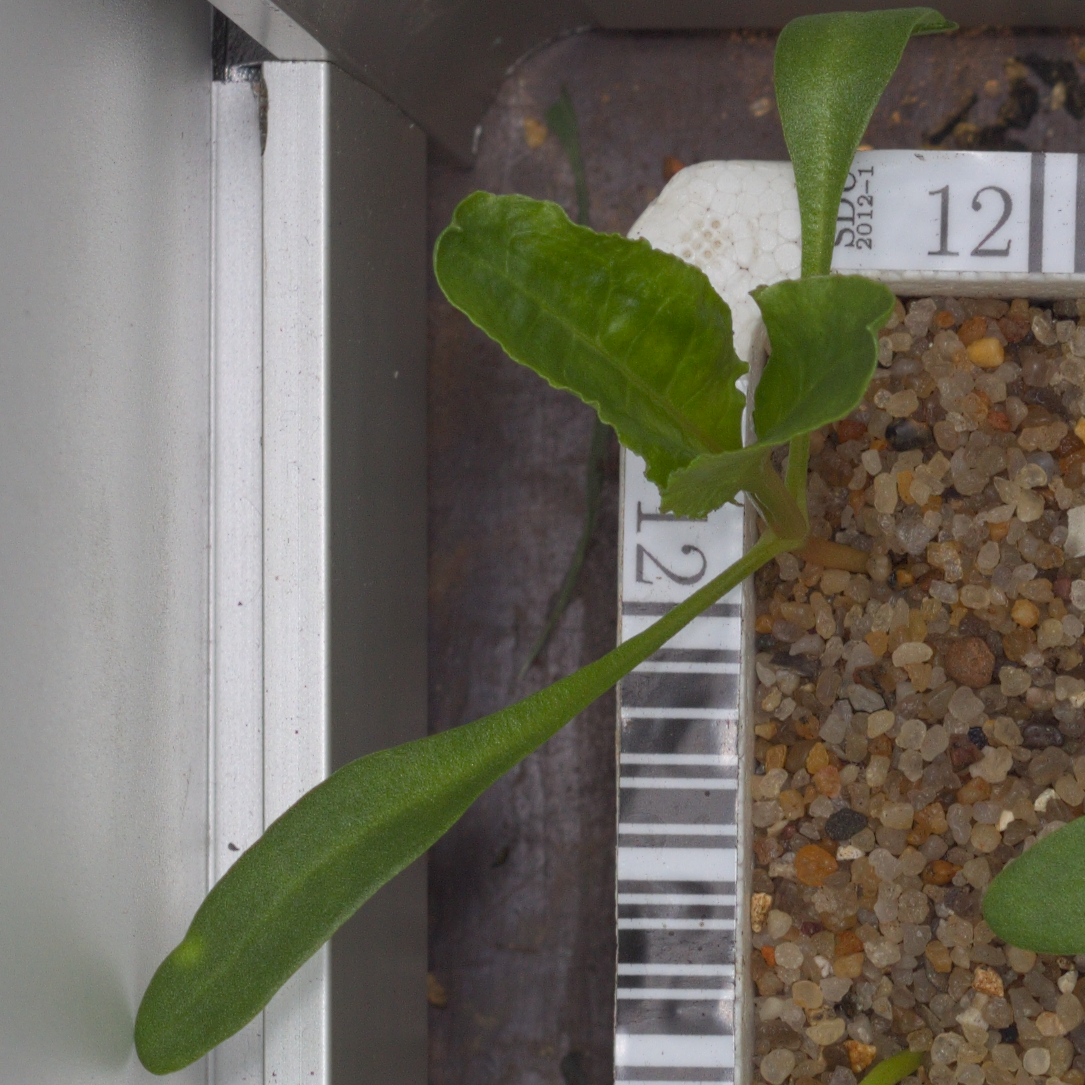
Label: sugar_beet